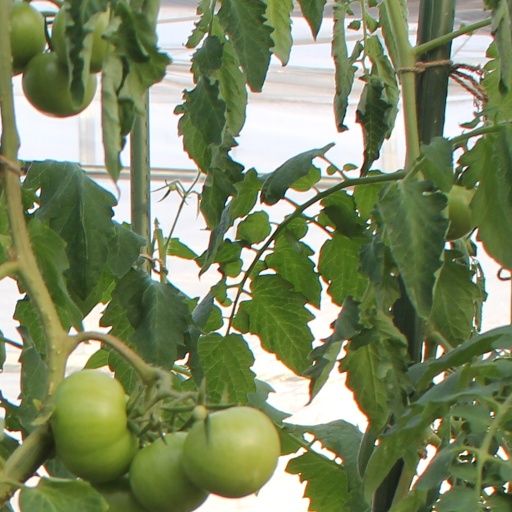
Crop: tomato